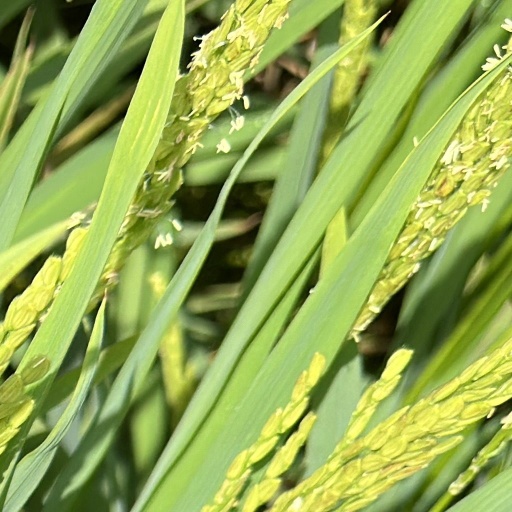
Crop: rice